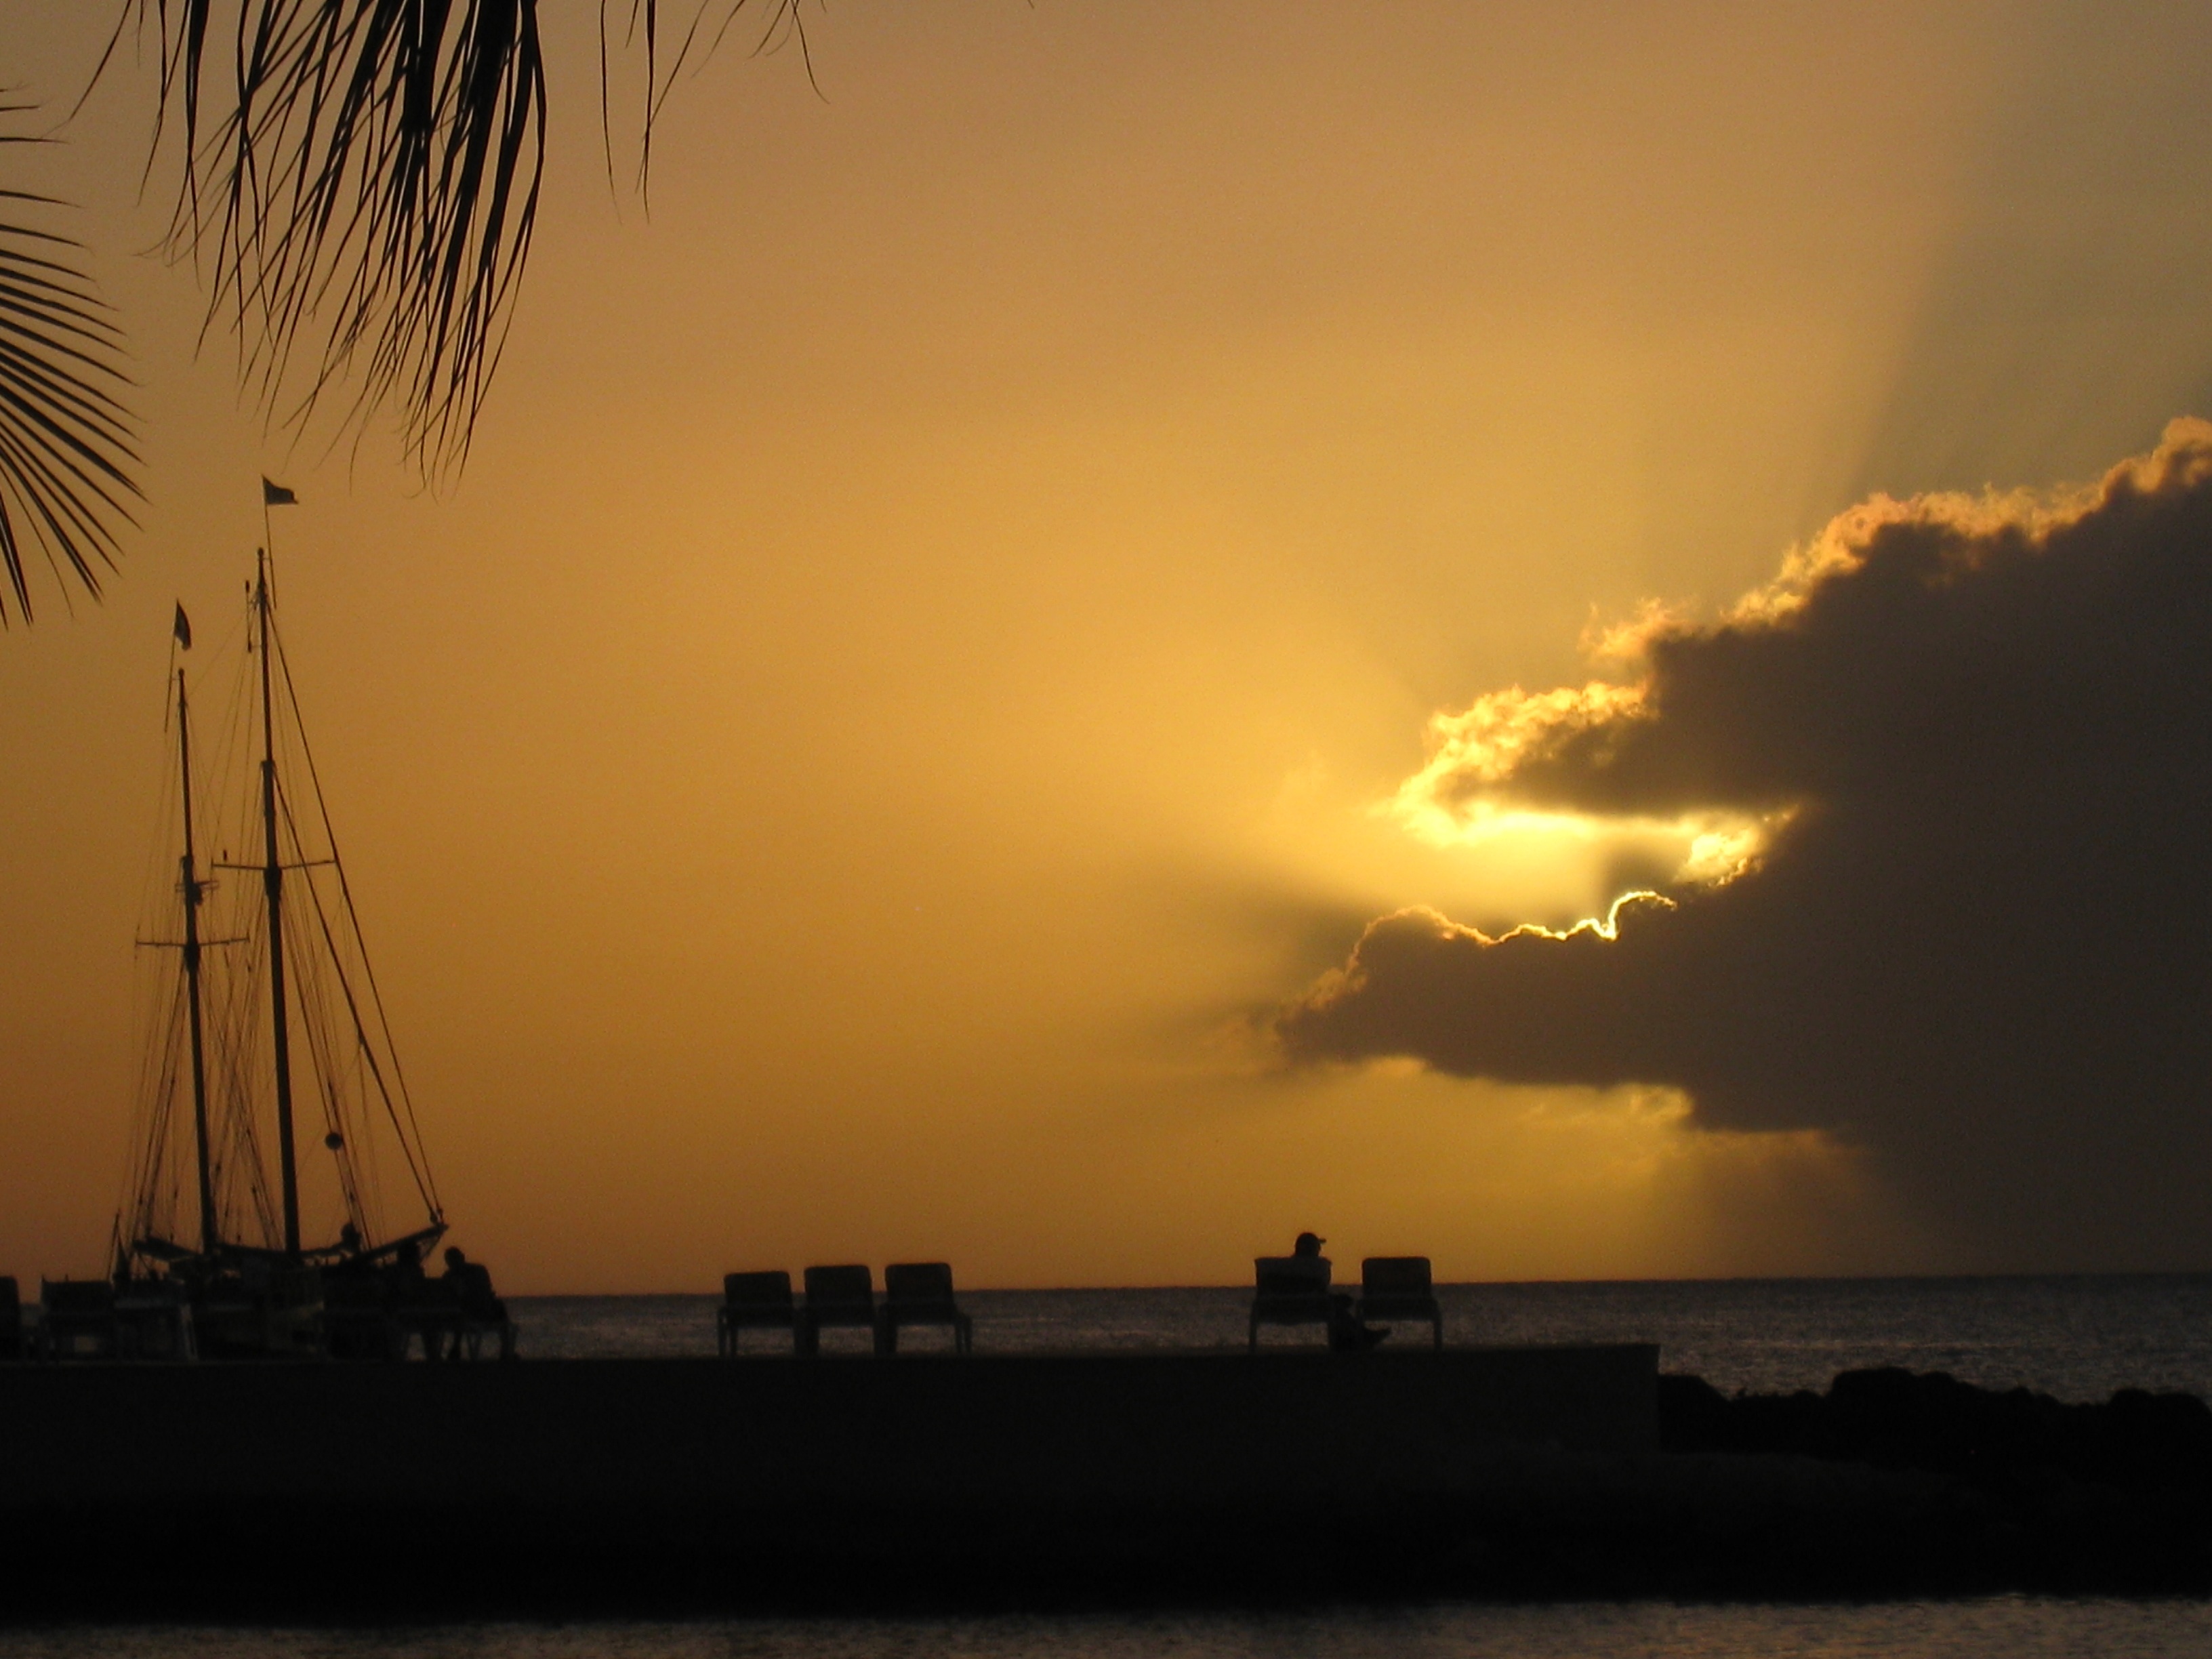
sea, ocean, horizon, cloud, sky, sun, sunrise, sunset, sunlight, morning, wave, dawn, dusk, evening, reflection, sailboat, himmel, afterglow, atmospheric phenomenon